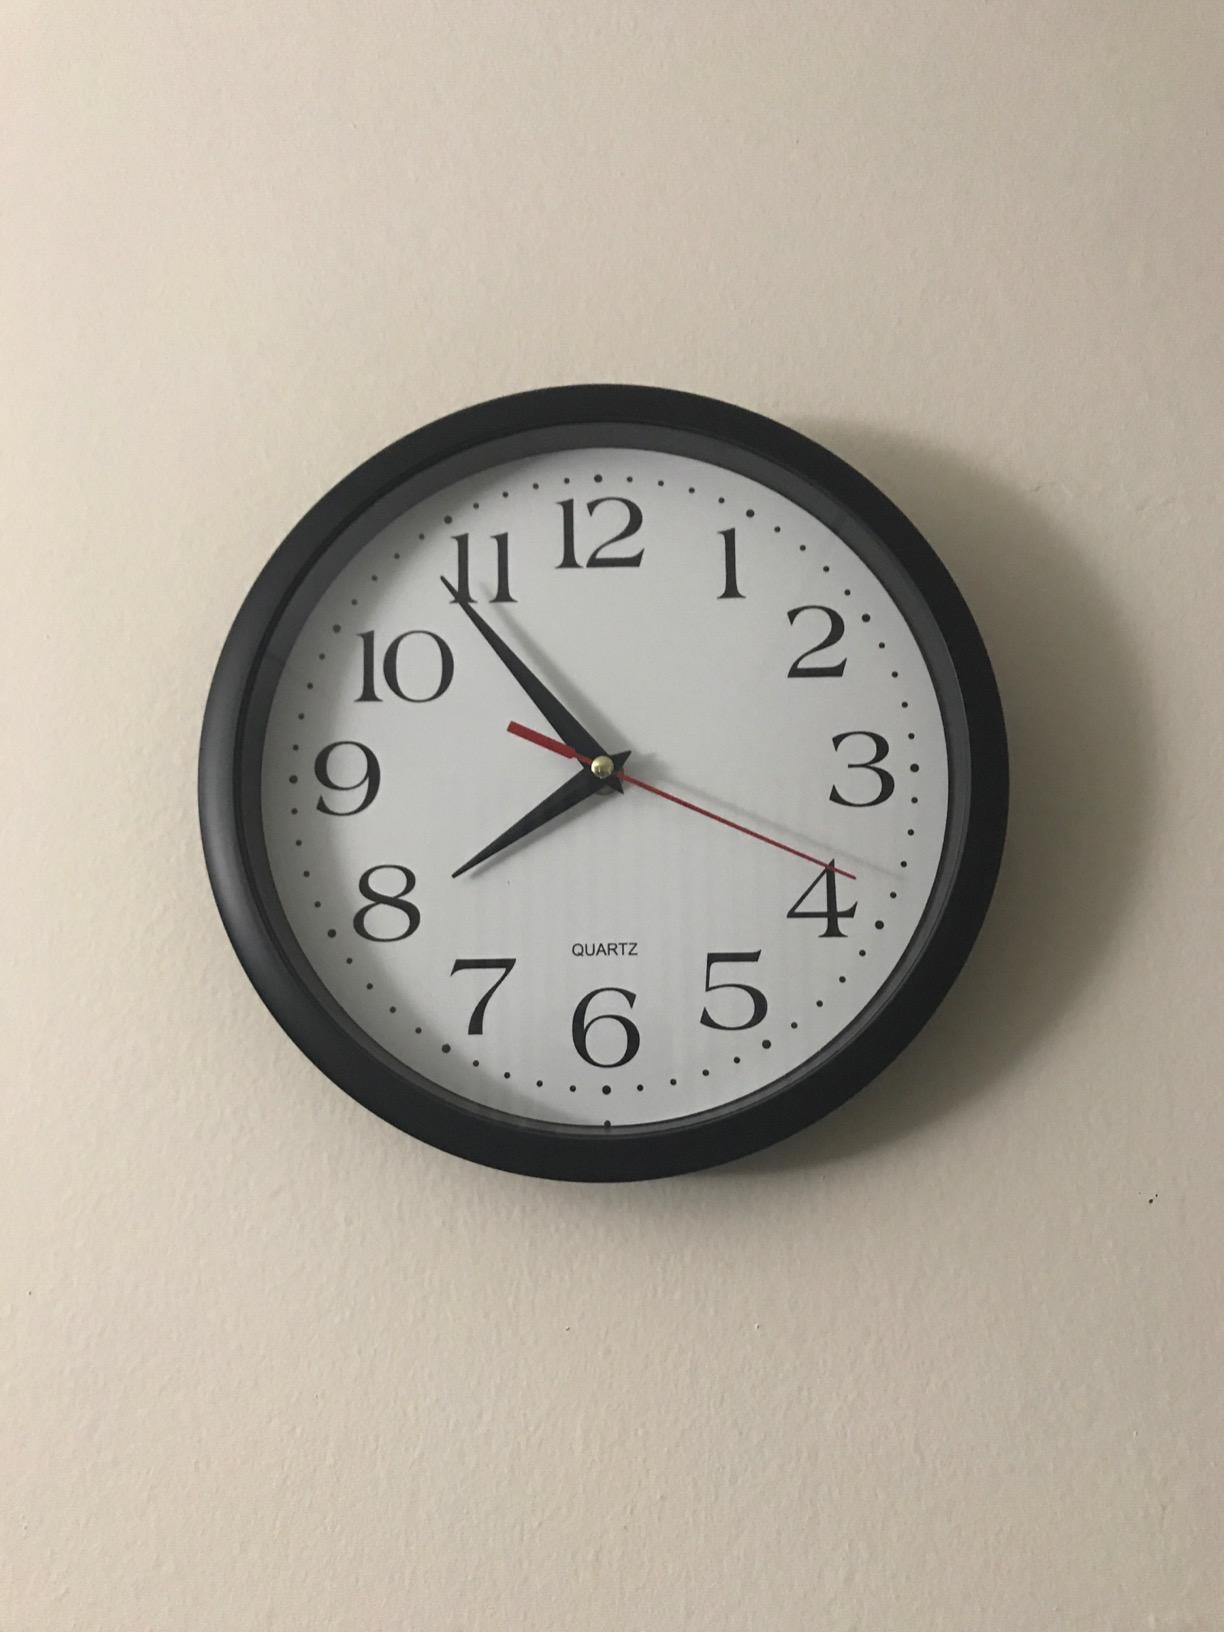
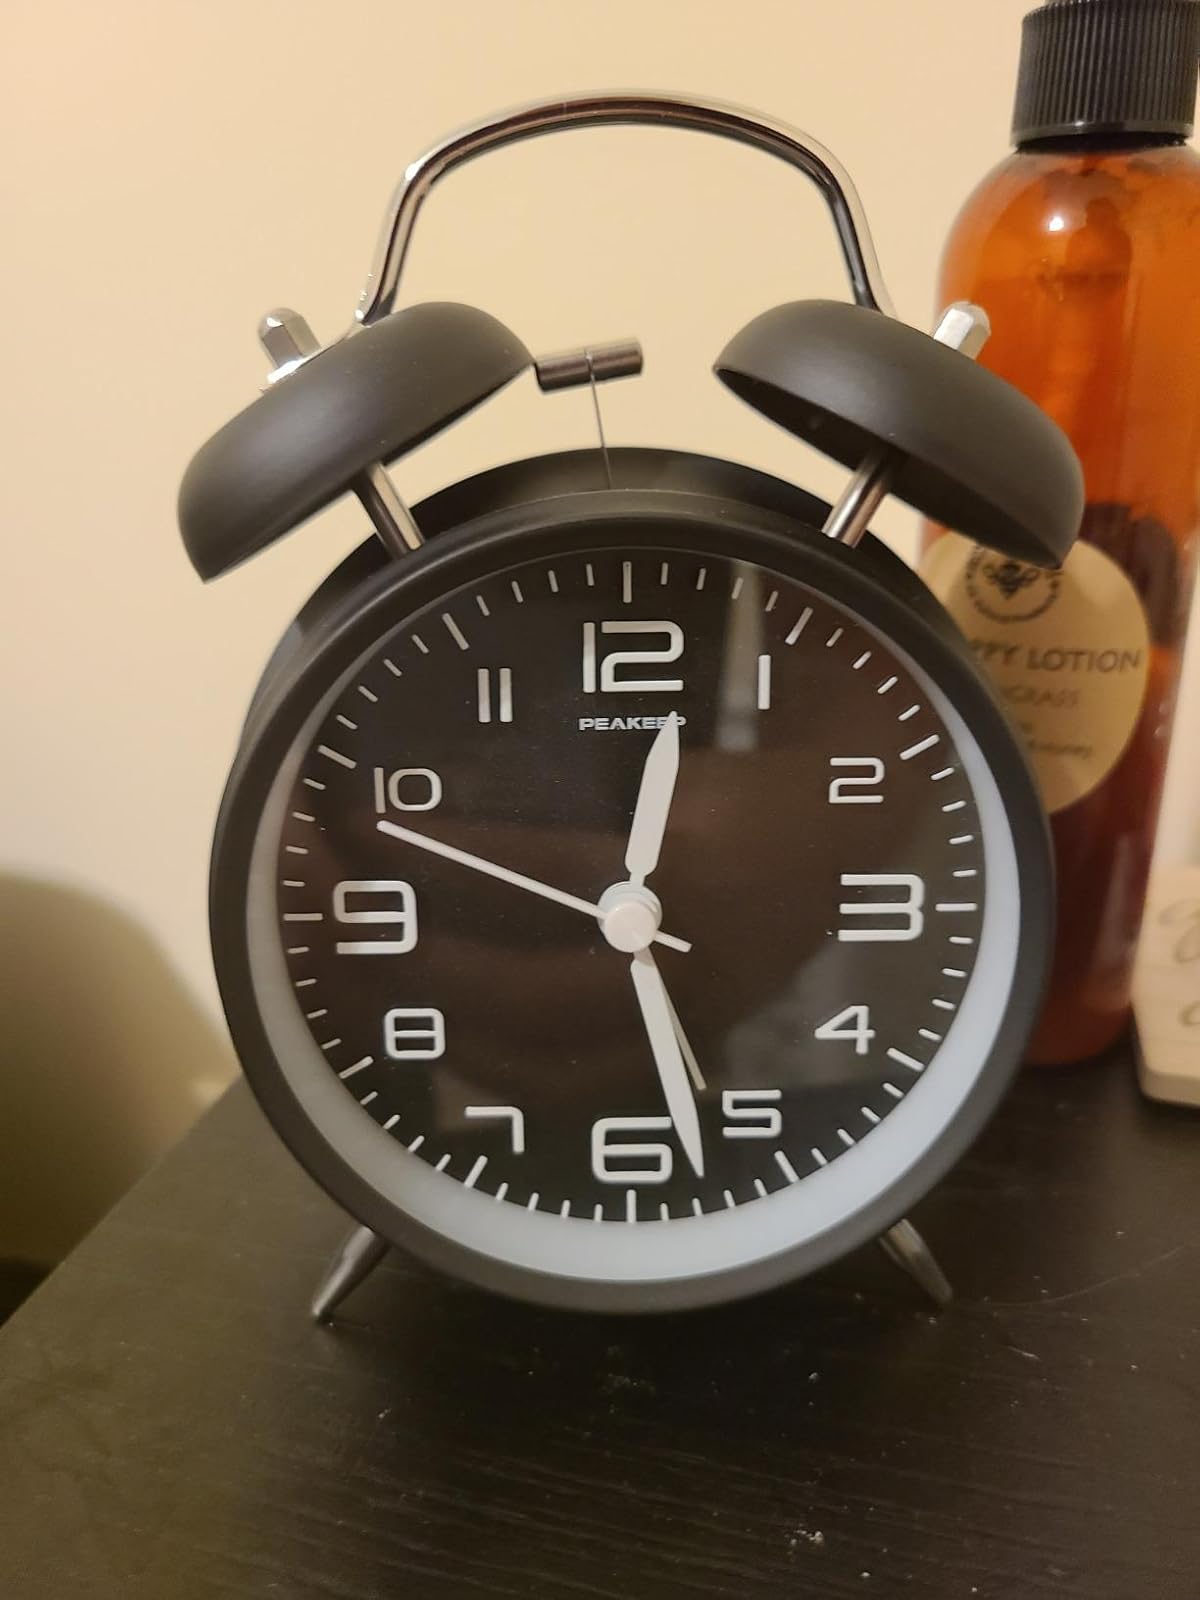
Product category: clock
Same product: no